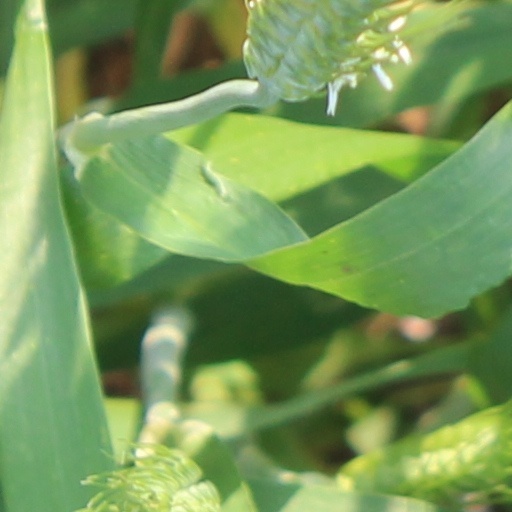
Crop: wheat